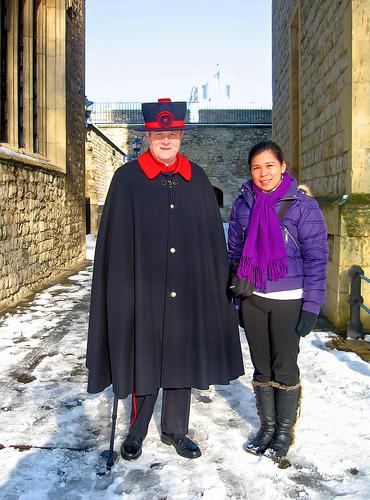
Weather: snow or frosty